Brede Moe

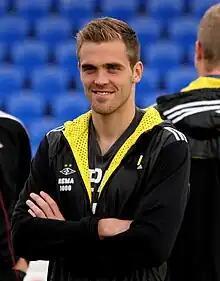
Moe in 2013

Brede Mathias Moe (born 15 December 1991) is a Norwegian professional footballer who plays as a defender for Bodø/Glimt.